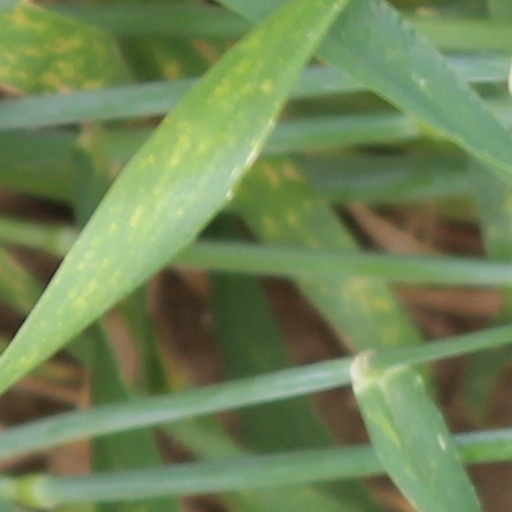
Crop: wheat